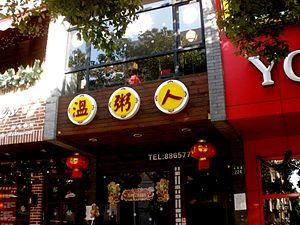
Le mandarin, comme de nombreuses langues sinitiques, présente un grand nombre de syllabes et mots homophones, ce qui est dû à son inventaire phonétique limité. Toutes les langues présentent des homophones, mais ceux-ci sont particulièrement nombreux en chinois. Le dictionnaire « Cihai » liste pas moins de 149 caractères présentant la prononciation « yì ». De nombreux chinois prennent grand plaisir à user d'homophones dans leur discours pour faire des calembours, ce qui en fait un trait important de la culture chinoise. En chinois, les homophones sont utilisés à diverses fins, de la rhétorique et la poésie jusqu'à la publicité et l'humour, ainsi qu'à l'occasion de translittération de noms de produits étrangers.